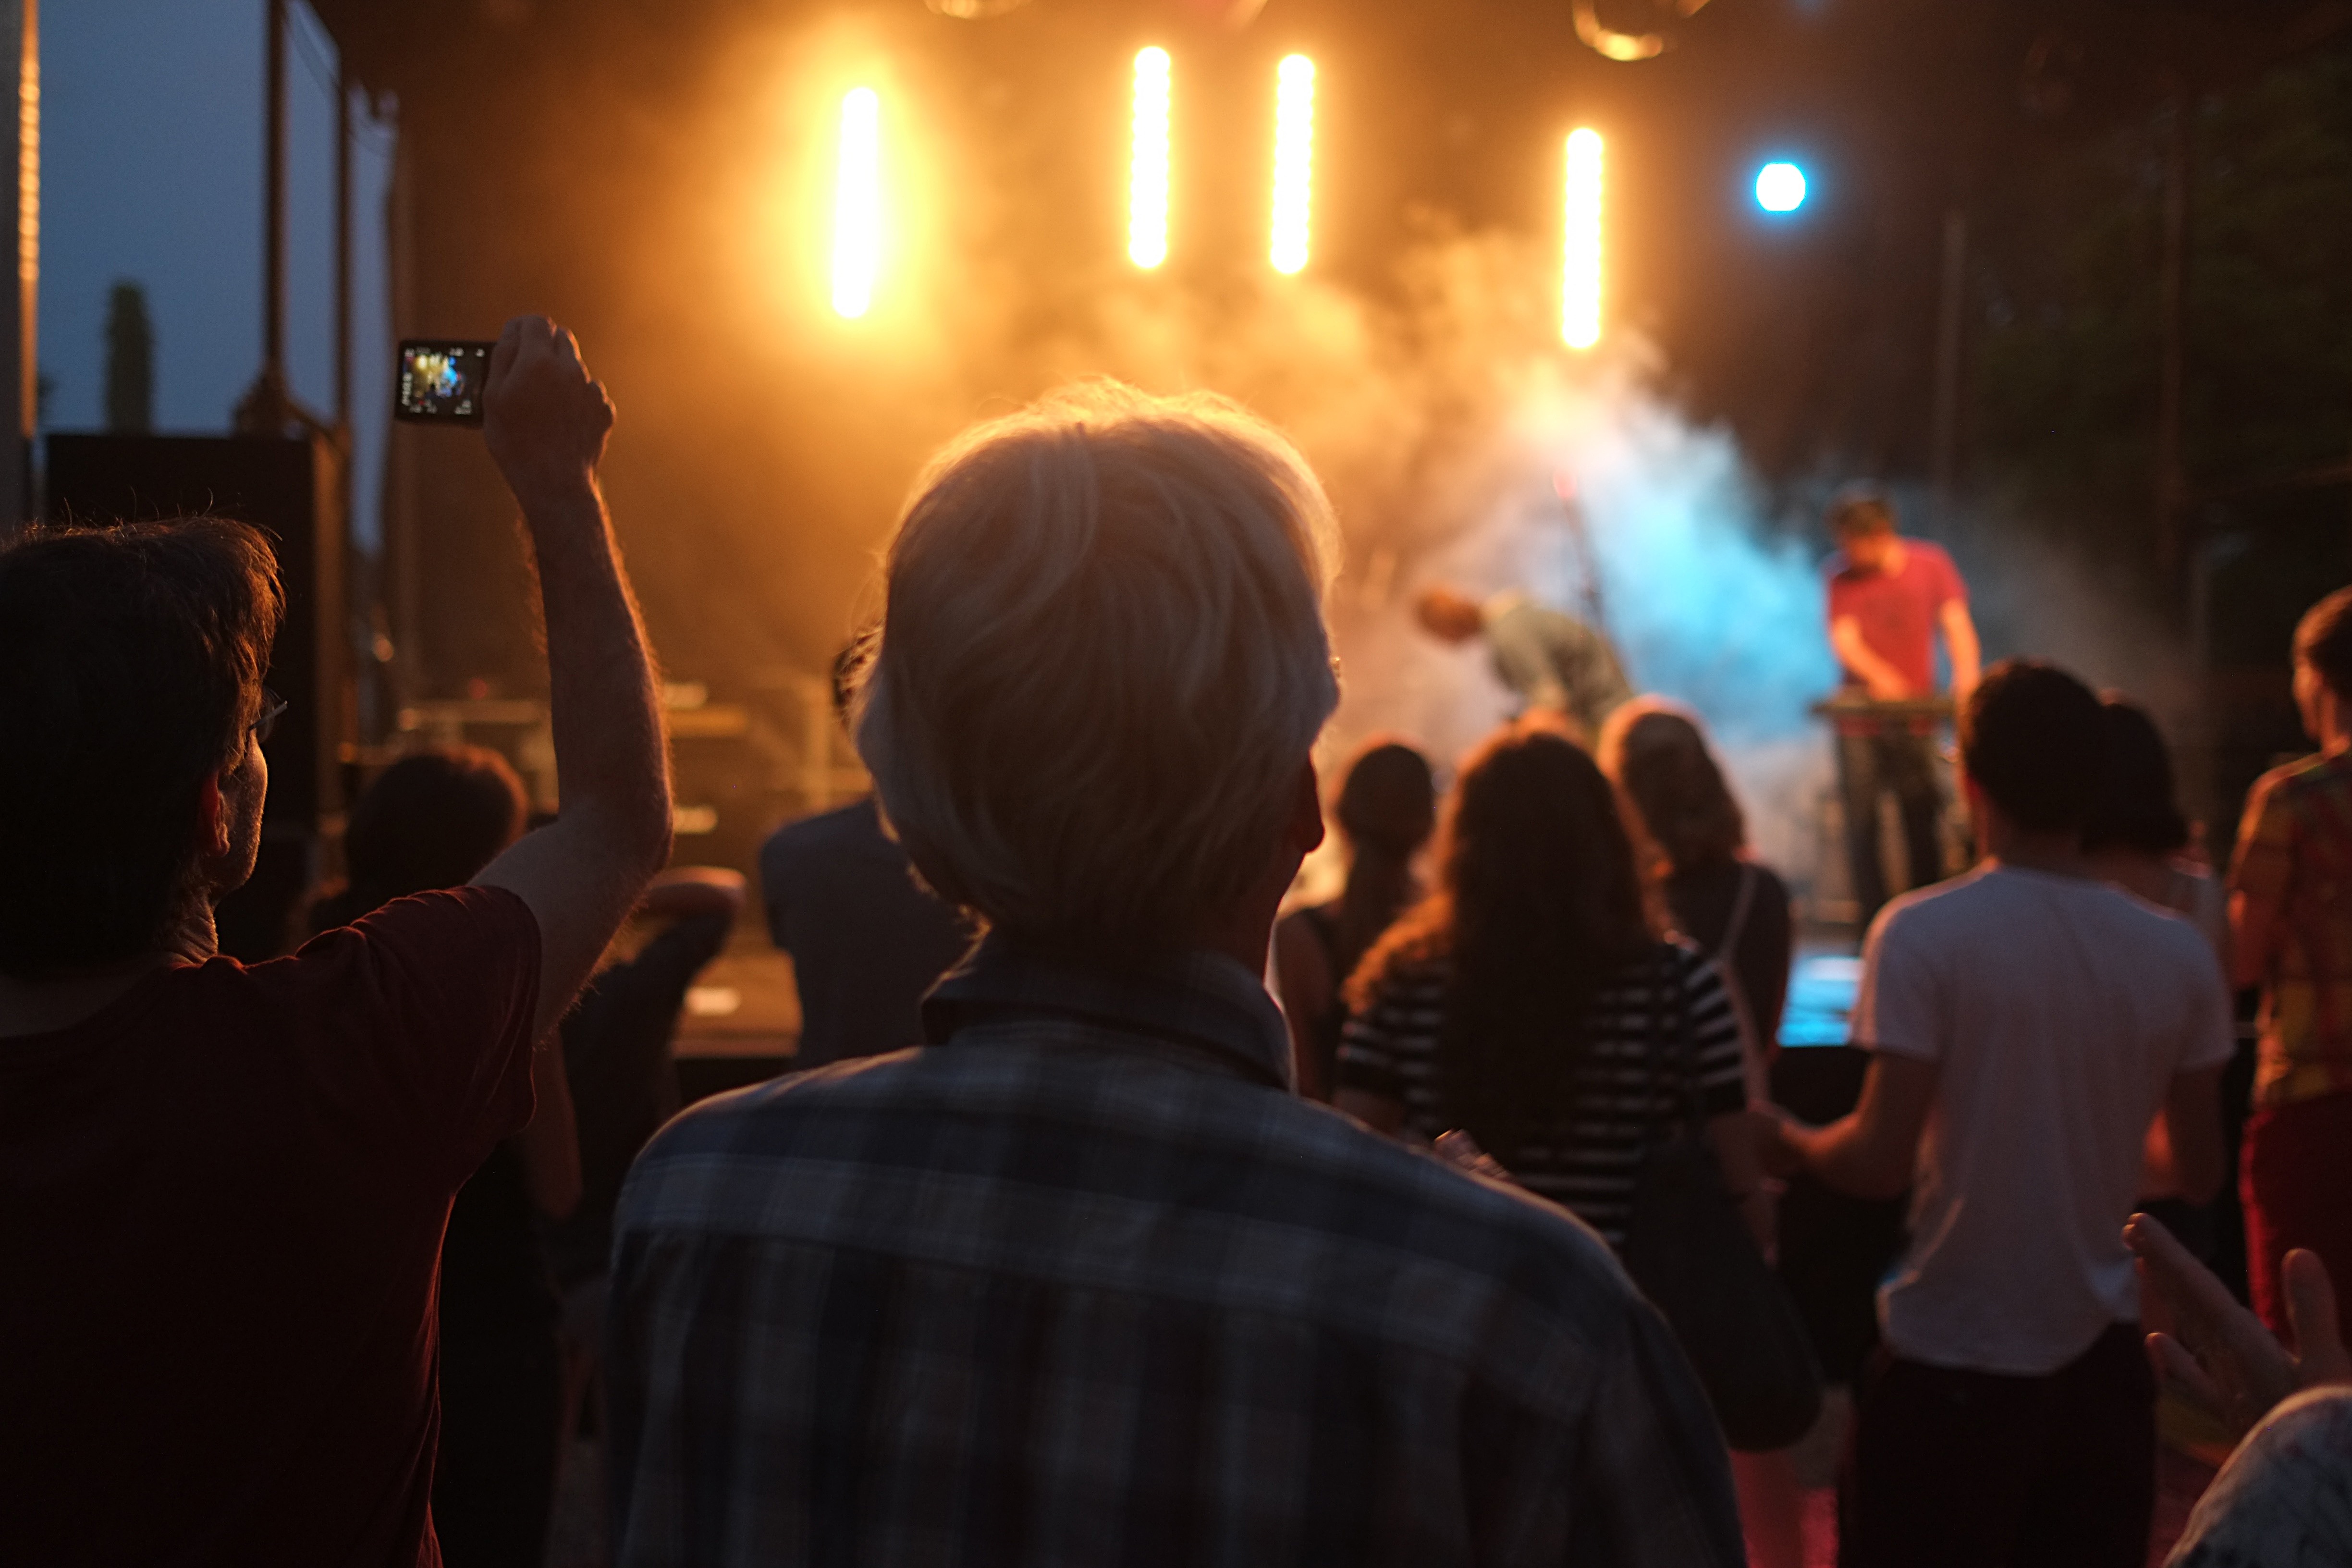
music, night, crowd, concert, audience, evening, stage, performance